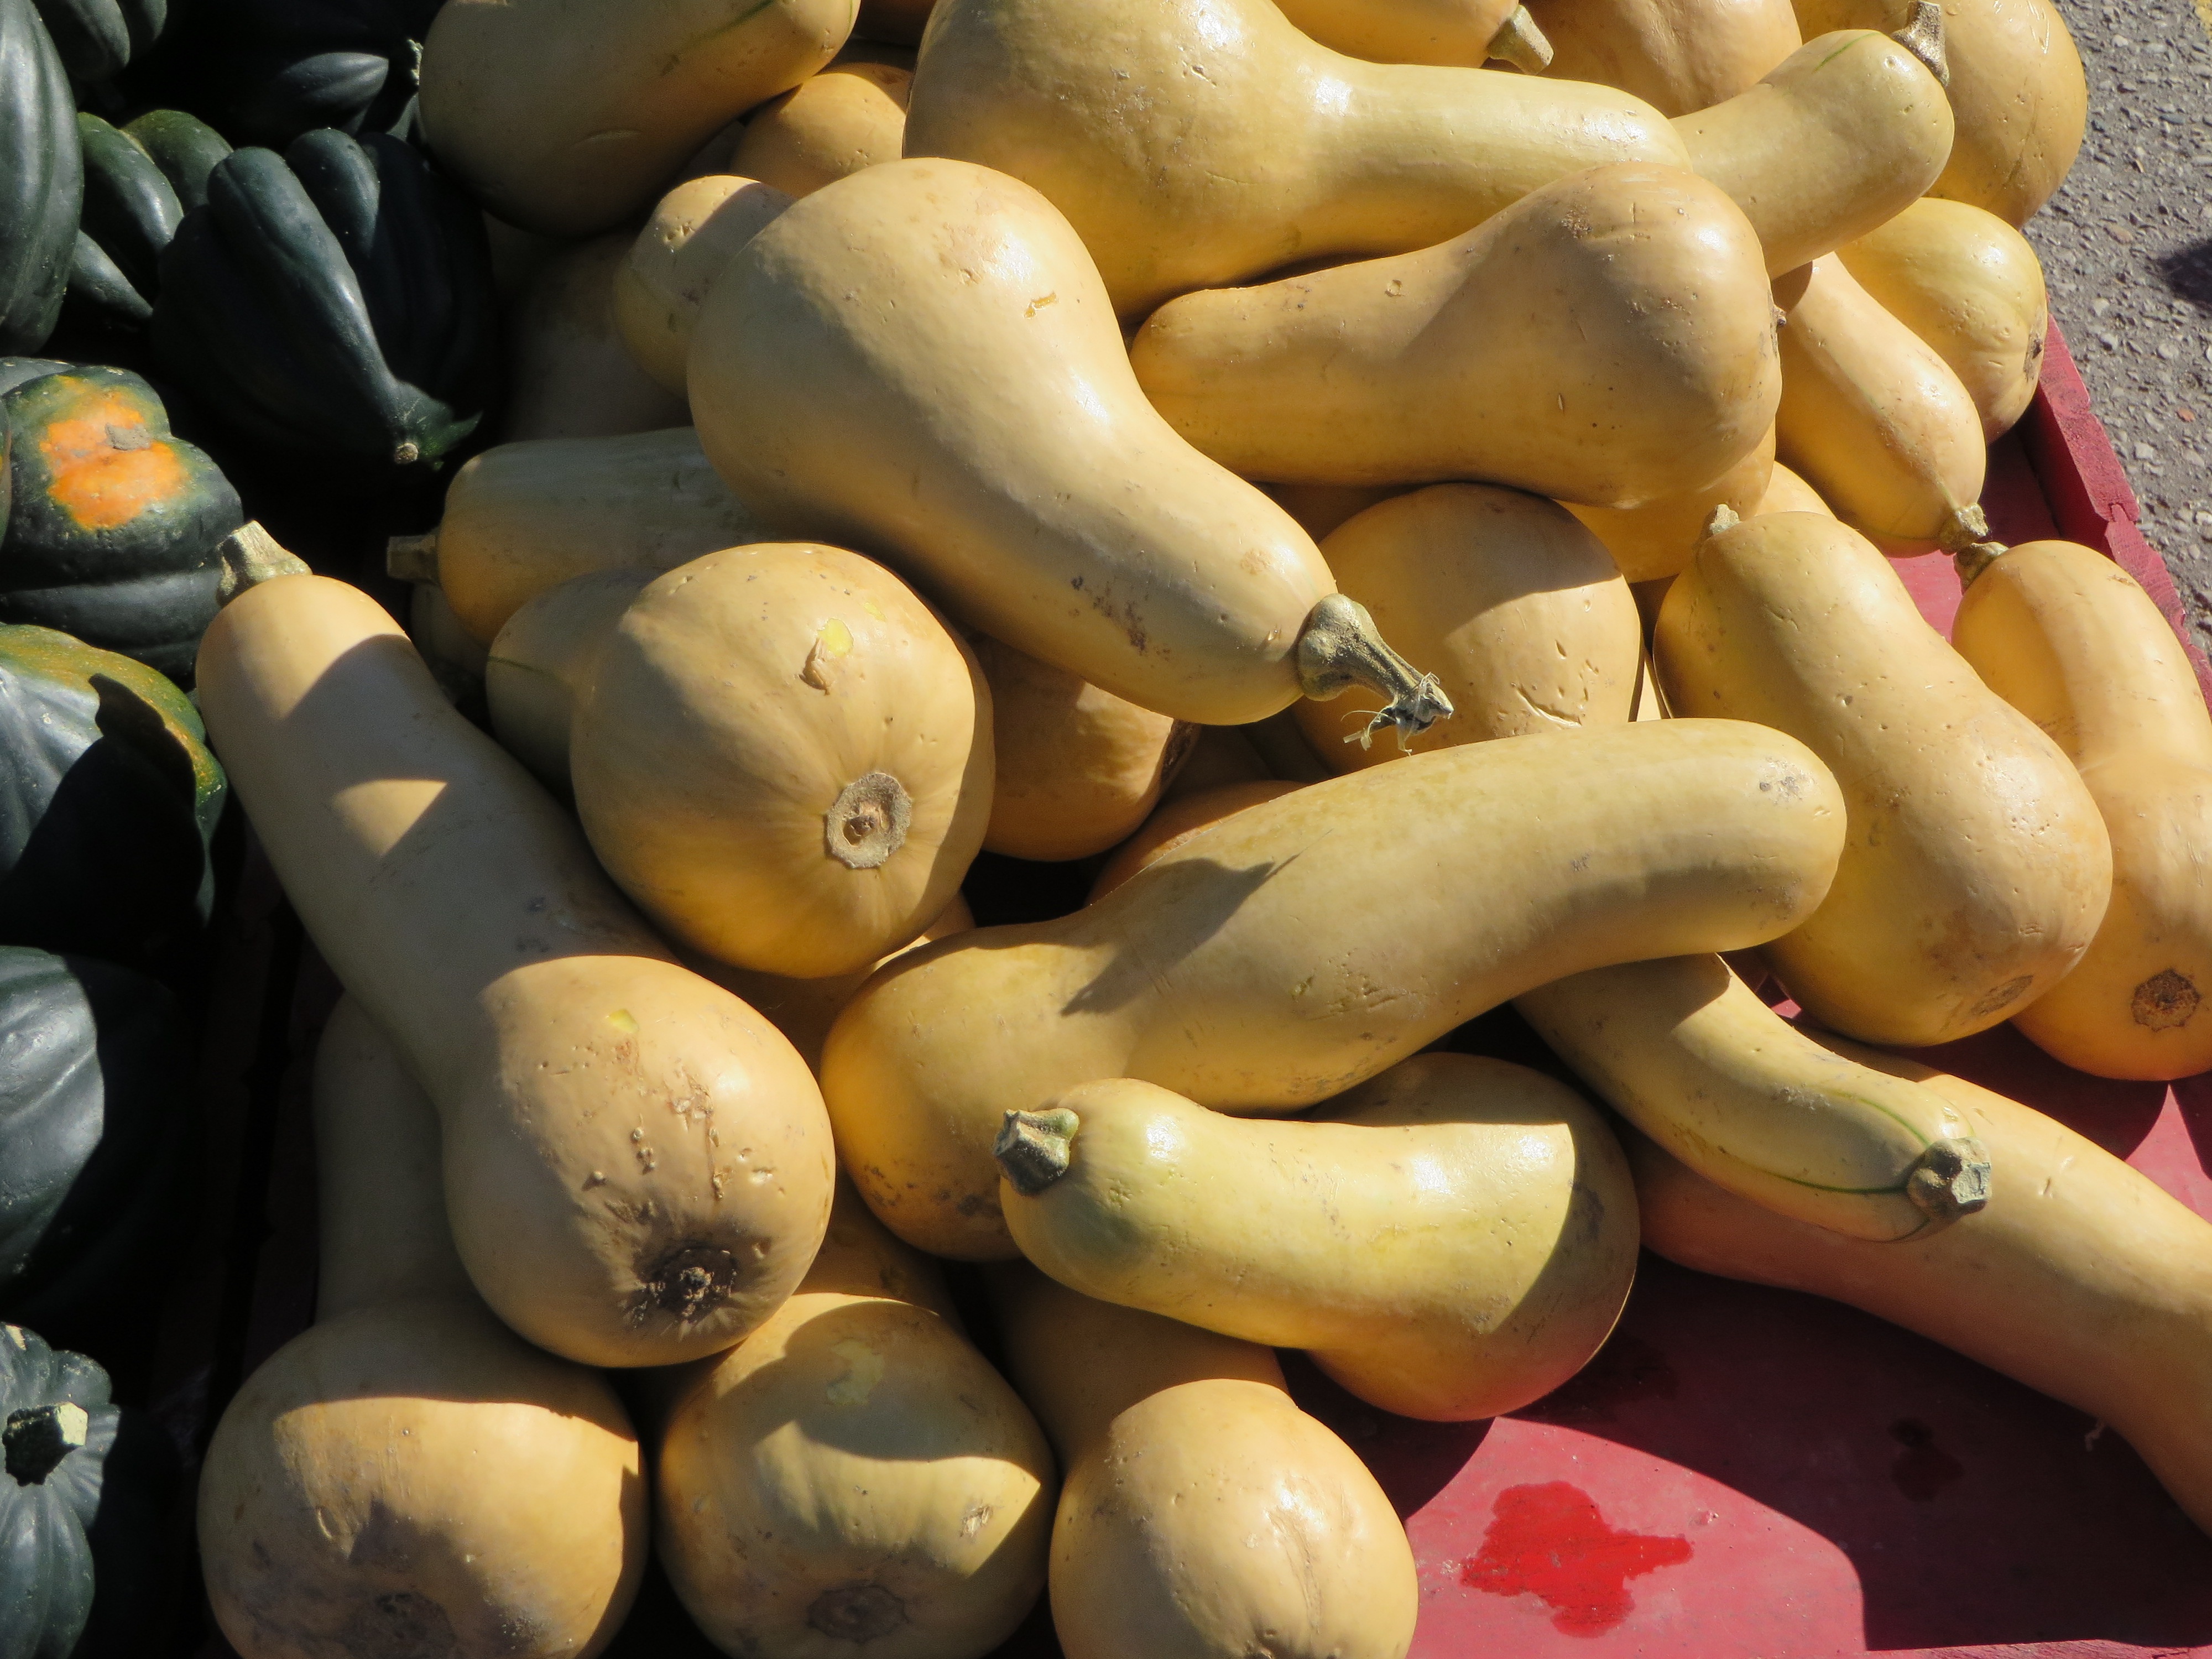
plant, fruit, food, produce, vegetable, pumpkin, market, flowering plant, land plant, banana family